Joe Schmidt (soccer)

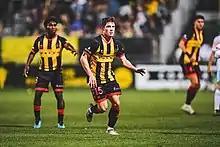
Schmidt with Charleston in 2022

Joseph Schmidt (born November 2, 1998) is an American soccer player who plays as a defensive midfielder.